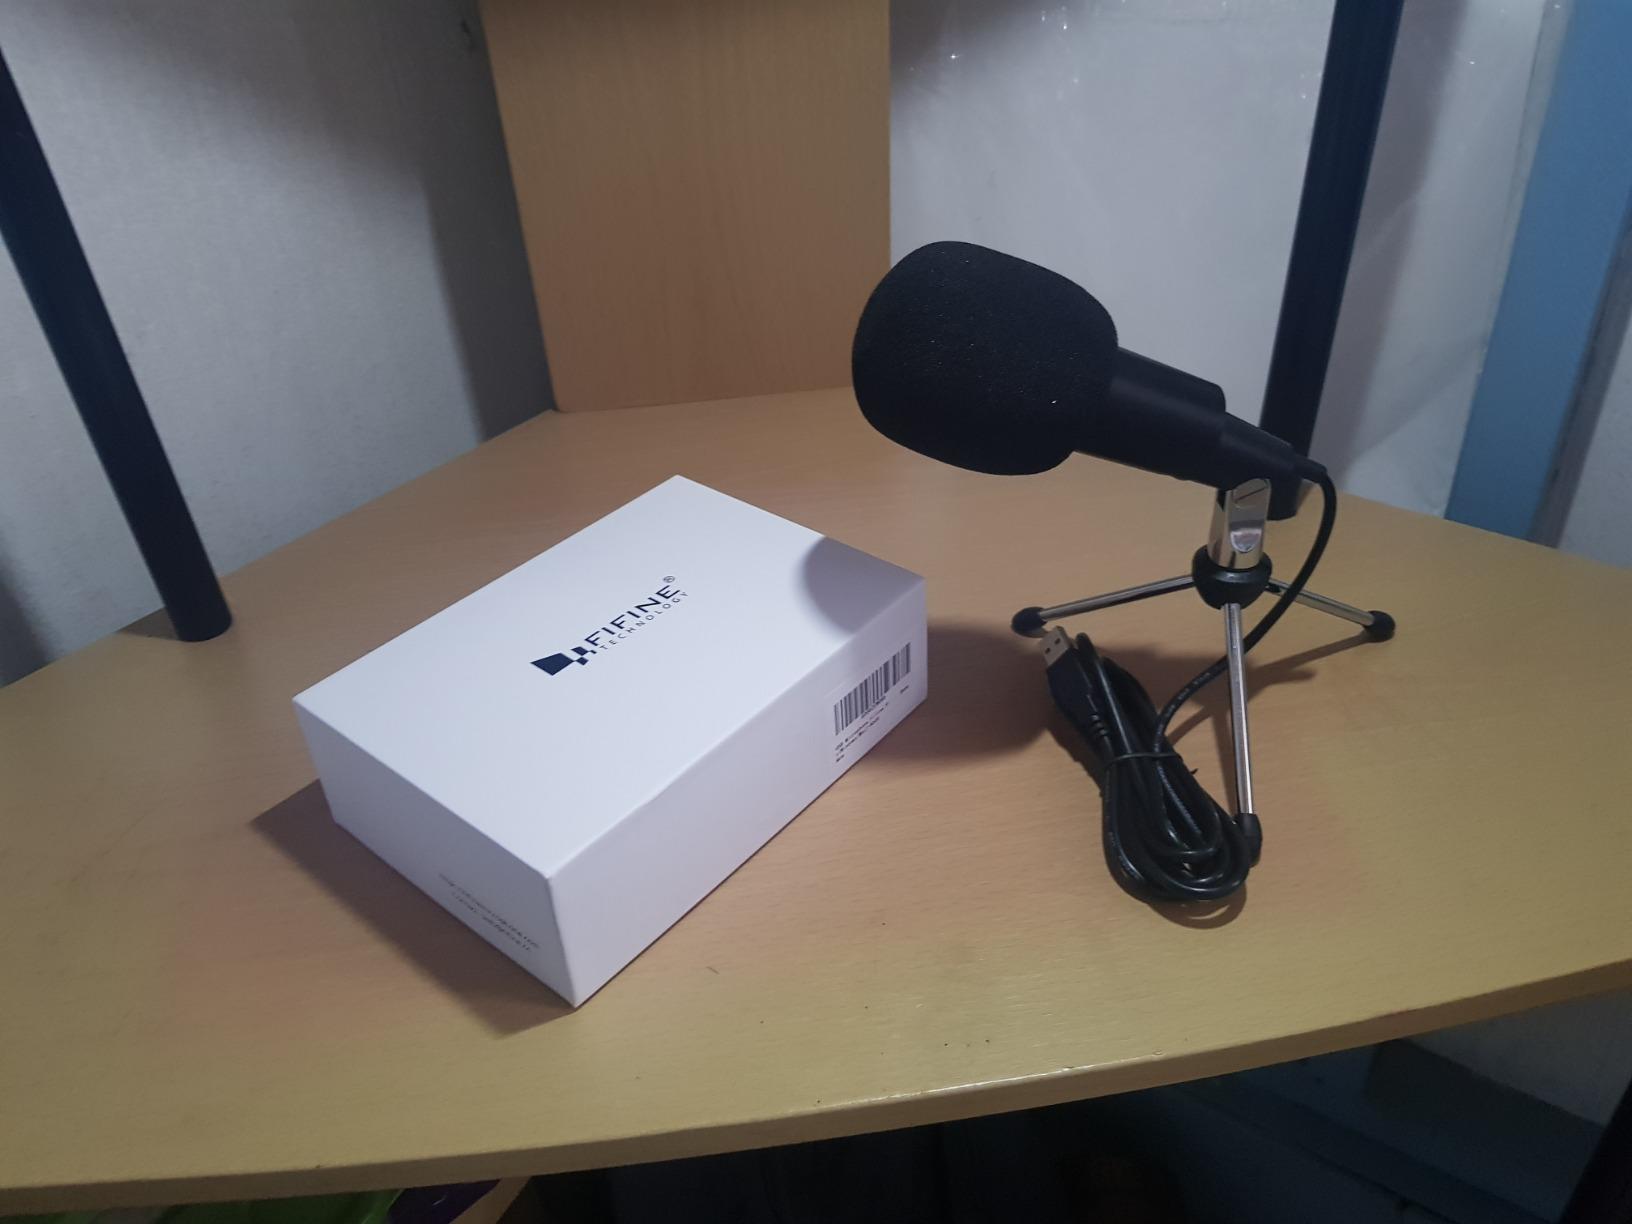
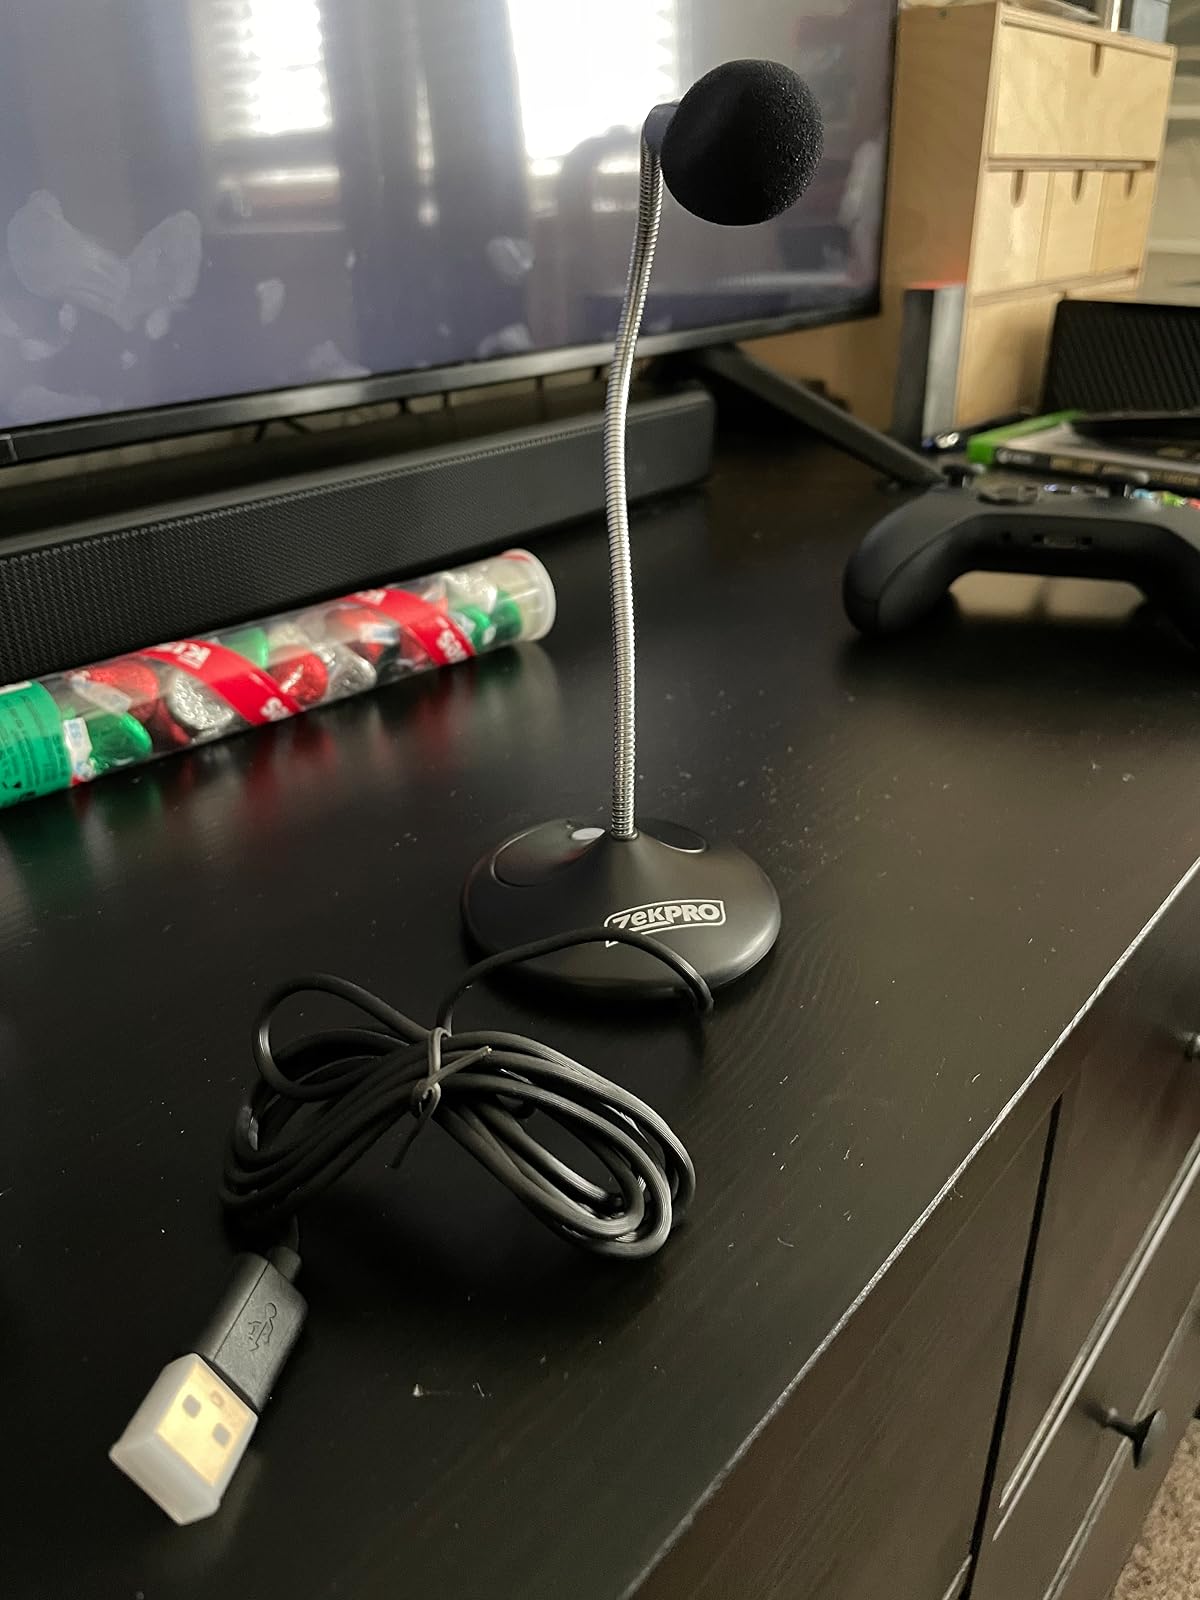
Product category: microphone
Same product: no